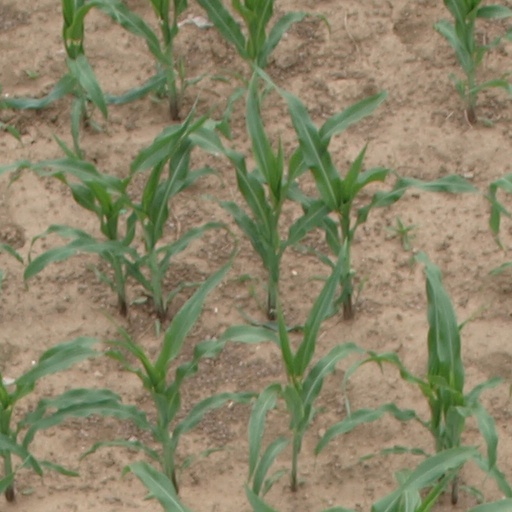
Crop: maize; corn